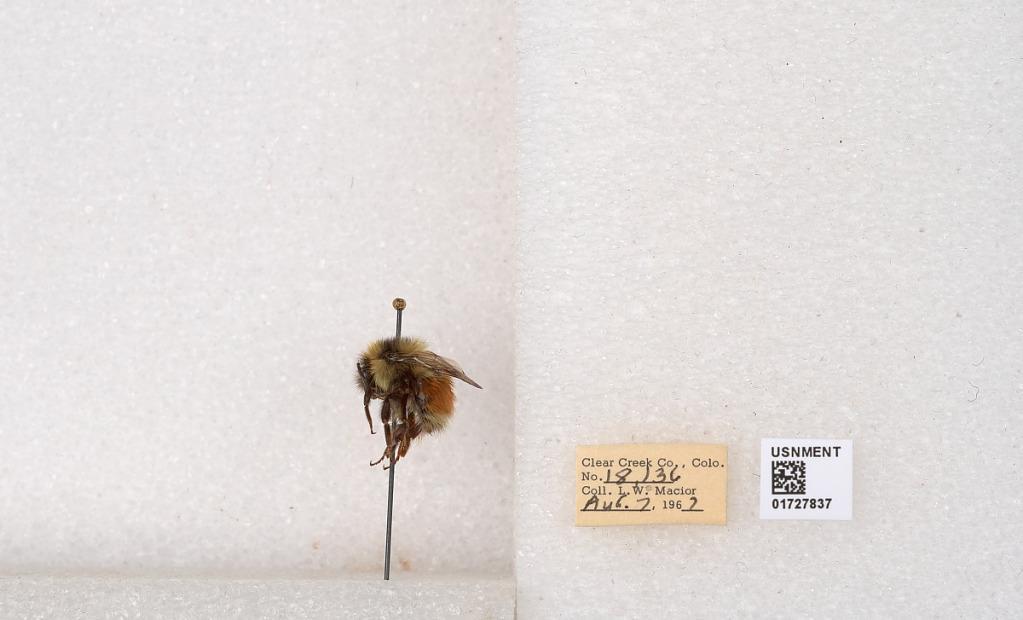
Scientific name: Bombus (Pyrobombus) sylvicola Kirby
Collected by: L. Macior
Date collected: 1967-8-7
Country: United States
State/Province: Colorado
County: Clear Creek
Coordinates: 39.6891, -105.644